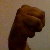
The image shows a hand gesture representing the letter 'M' in Indian Sign Language.